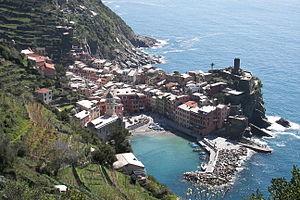
Le village de Vernazza, dans les cinque terre, en Ligurie (Italie).
Le parc national des Cinque Terre est un parc national italien situé sur une partie de la côte des Cinque Terre de la Riviera du Levant, dans la province de La Spezia, de la région Ligurie. Il comprend une aire marine protégée et regroupe en son sein trois communes Monterosso al mare, Vernazza, Riomaggiore et une partie des communes du Levanto et de la Spezia. Il est institué par décret du Président de la République du 6 octobre 1999.